Curuppumullage Jinarajadasa

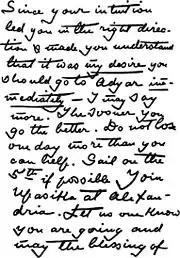

"Since your intuition led you in the right direction and made you understand that it was "my desire" you should go to Adyar "immediately", I may say more. The sooner you go the better. Do not lose one day more than you can help. Sail on the 5th if possible. Join Upasika at Alexandria. Let no one know that you are going, and may the blessing of our Lord and my poor blessing shield you from every evil in your new life. Greeting to you, "my new chela."